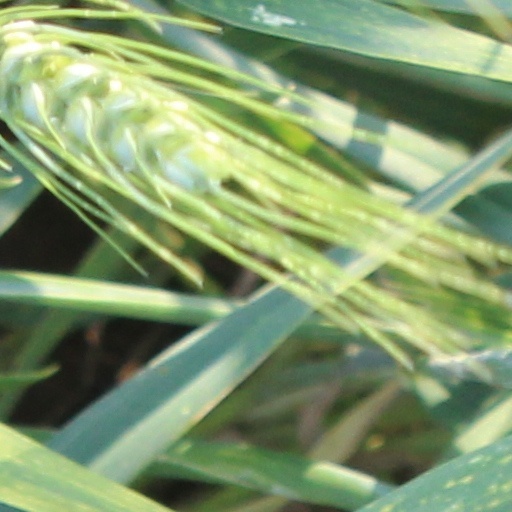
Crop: wheat